Joon Wolfsberg

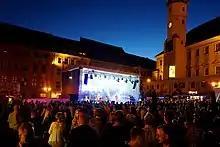
Joon Wolfsberg performing in 2017.

Joon Wolfsberg (born March 8, 1992) is a German singer-songwriter, best known as the lead vocalist, songwriter, and name giver of the band "Joon Wolfsberg“